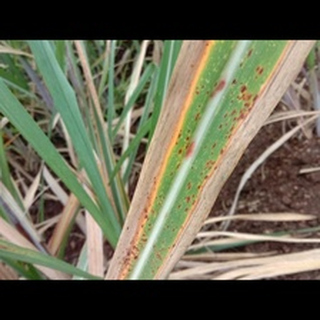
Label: sugarcane_rust